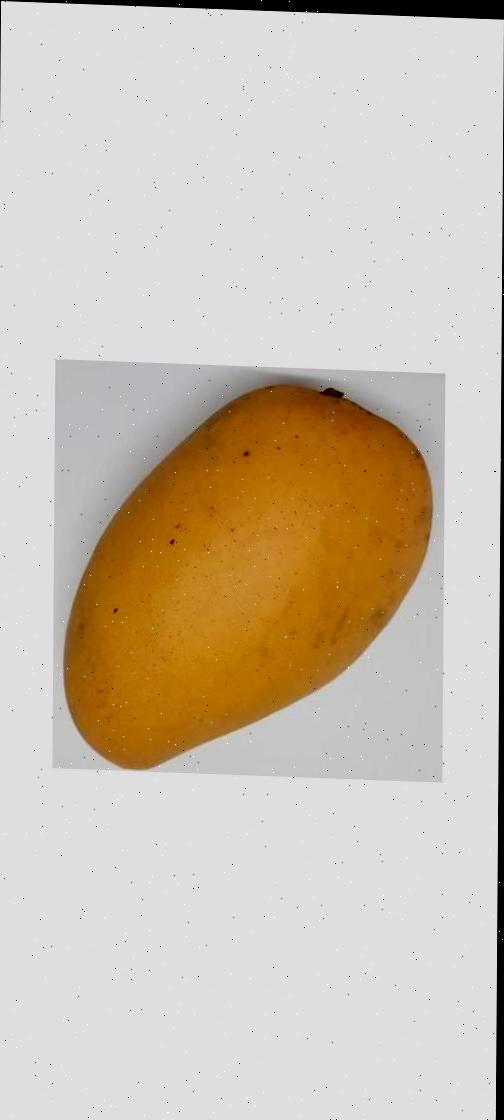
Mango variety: Katimon